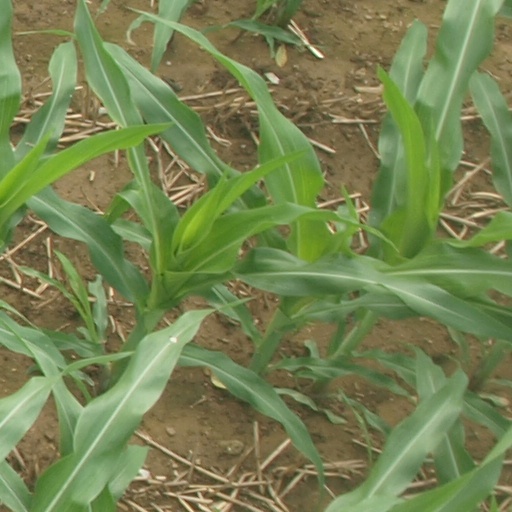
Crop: maize; corn